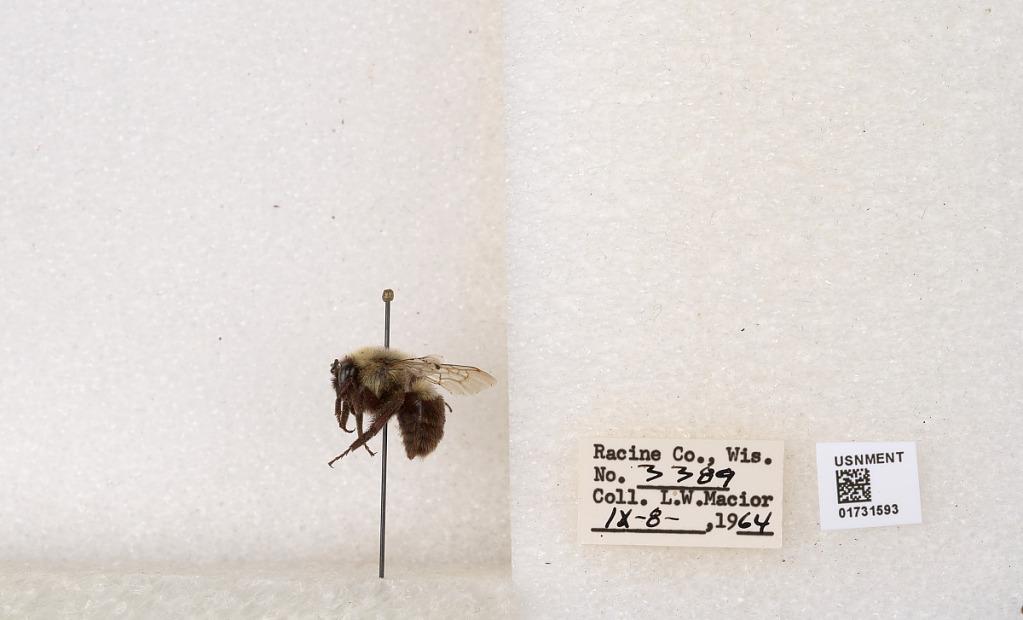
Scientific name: Bombus impatiens Cresson
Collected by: L. Macior
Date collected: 1964-9-8
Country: United States
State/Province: Wisconsin
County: Racine
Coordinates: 42.7299, -87.8123